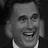
Emotion: happy